History of chemistry

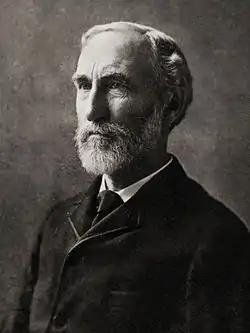
J. Willard Gibbs formulated a concept of thermodynamic equilibrium of a system in terms of energy and entropy. He also did extensive work on chemical equilibrium, and equilibria between phases.

An important breakthrough in making sense of the list of known chemical elements (as well as in understanding the internal structure of atoms) was Dmitri Mendeleev's development of the first modern periodic table, or the periodic classification of the elements. Mendeleev, a Russian chemist, felt that there was some type of order to the elements and he spent more than thirteen years of his life collecting data and assembling the concept, initially with the idea of resolving some of the disorder in the field for his students. Mendeleev found that, when all the known chemical elements were arranged in order of increasing atomic weight, the resulting table displayed a recurring pattern, or periodicity, of properties within groups of elements. Mendeleev's law allowed him to build up a systematic periodic table of all the 66 elements then known based on atomic mass, which he published in "Principles of Chemistry" in 1869. His first Periodic Table was compiled on the basis of arranging the elements in ascending order of atomic weight and grouping them by similarity of properties.